Some Girls (TV series)

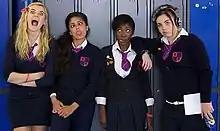
("from left to right"): Alice Felgate, Mandeep Dhillon, Adelayo Adedayo and Natasha Jonas.

"Some Girls" focuses on four 16-year-old schoolgirls – their lives, loves, and mundane teenager preoccupations, including: school, boyfriends, careers and sex. They live within the same housing estate in South London, and attend the same local school, where they all play for the demoralised football team.